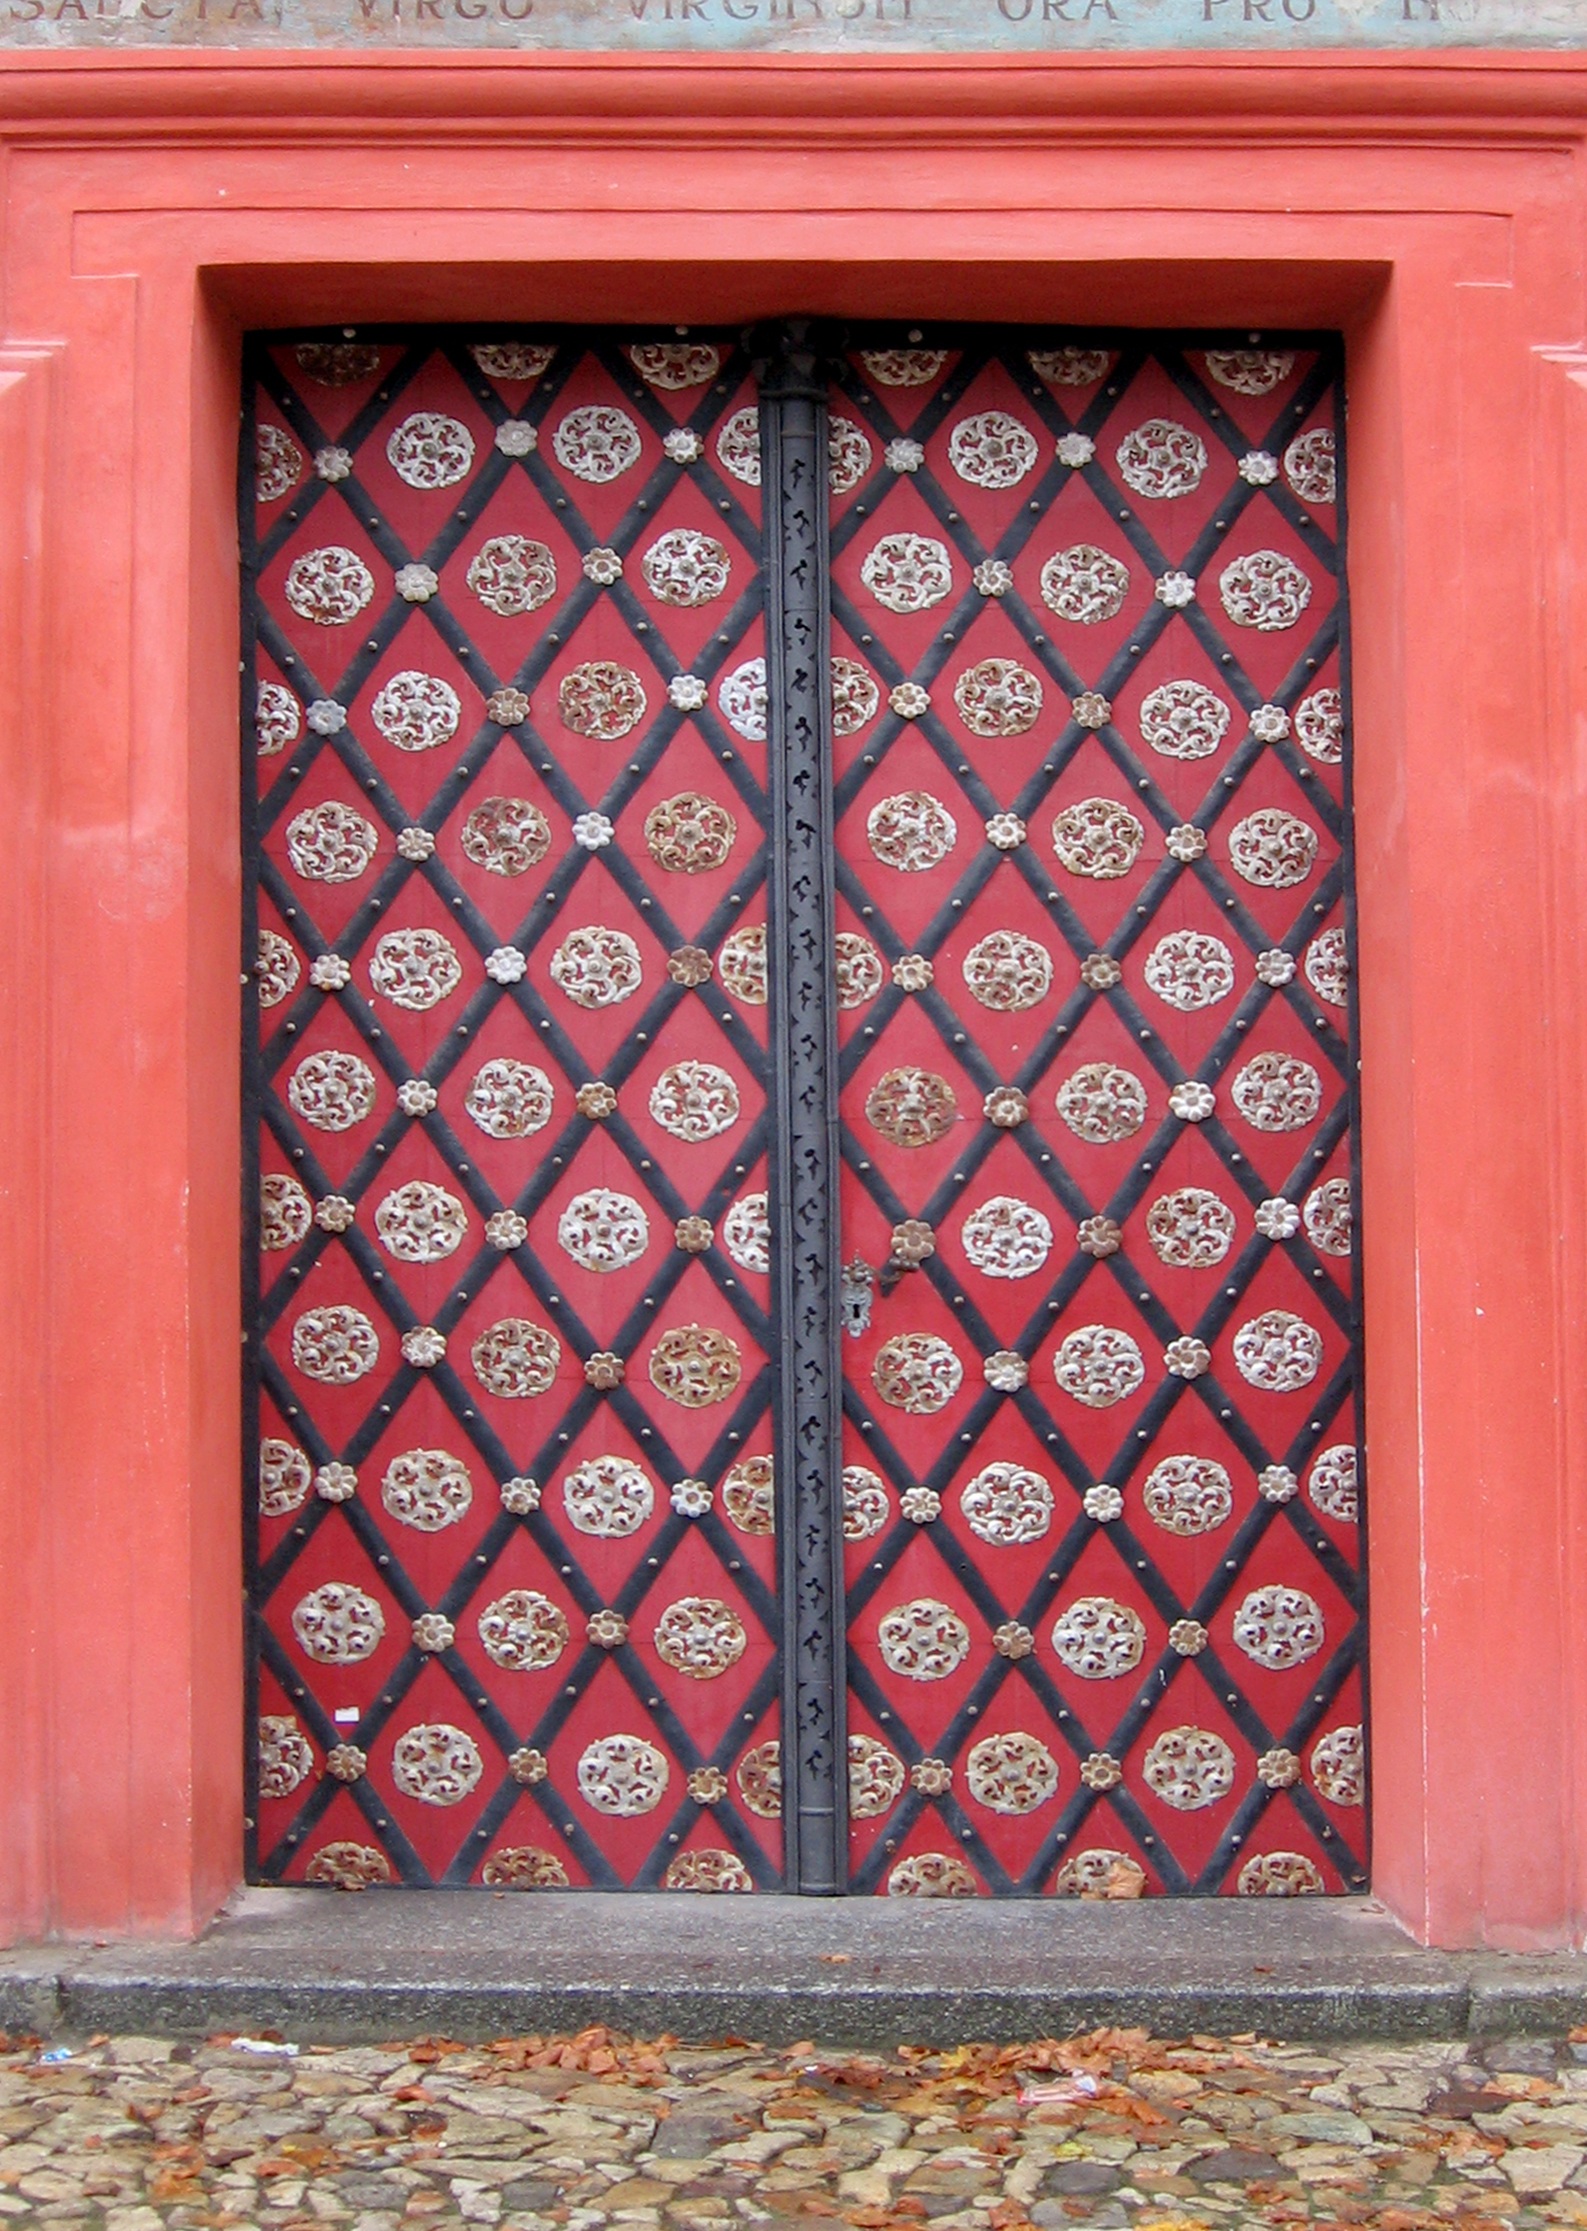
wood, window, pattern, red, color, facade, furniture, gate, door, goal, interior design, front door, empire, art, design, picture frame, decorated, input, house entrance, old door, window covering